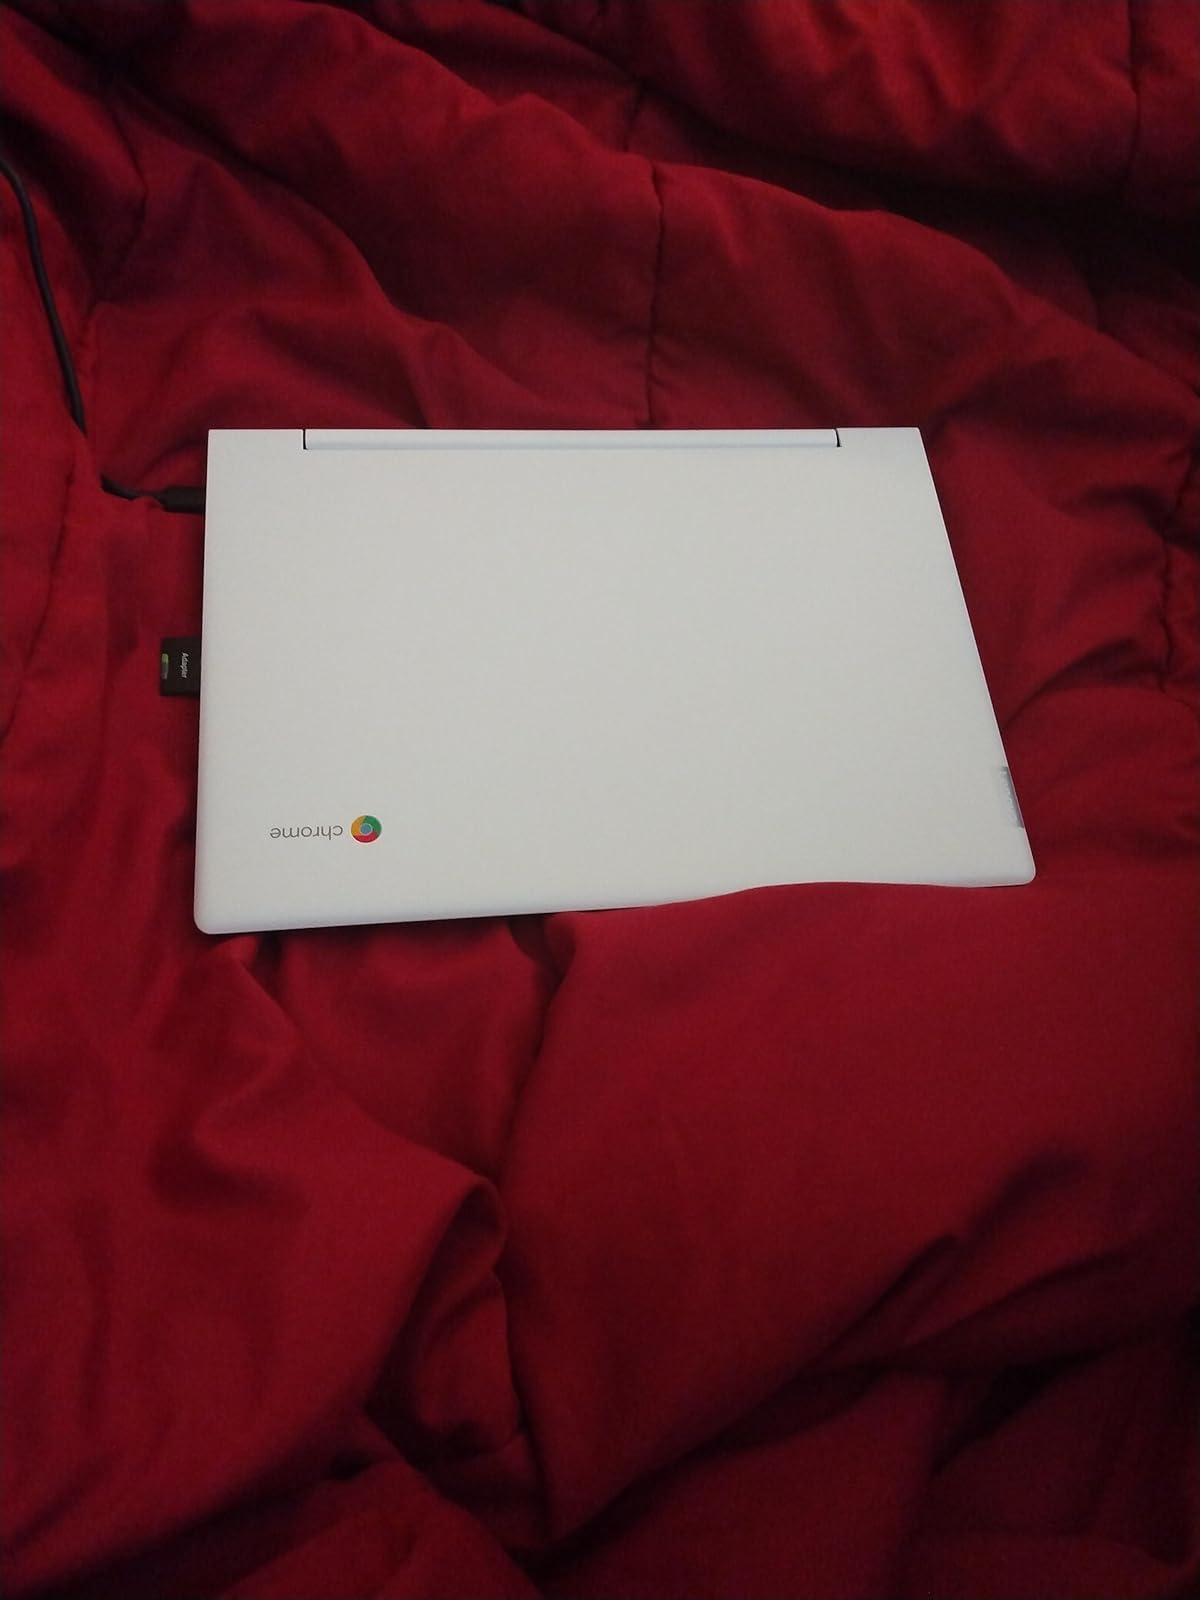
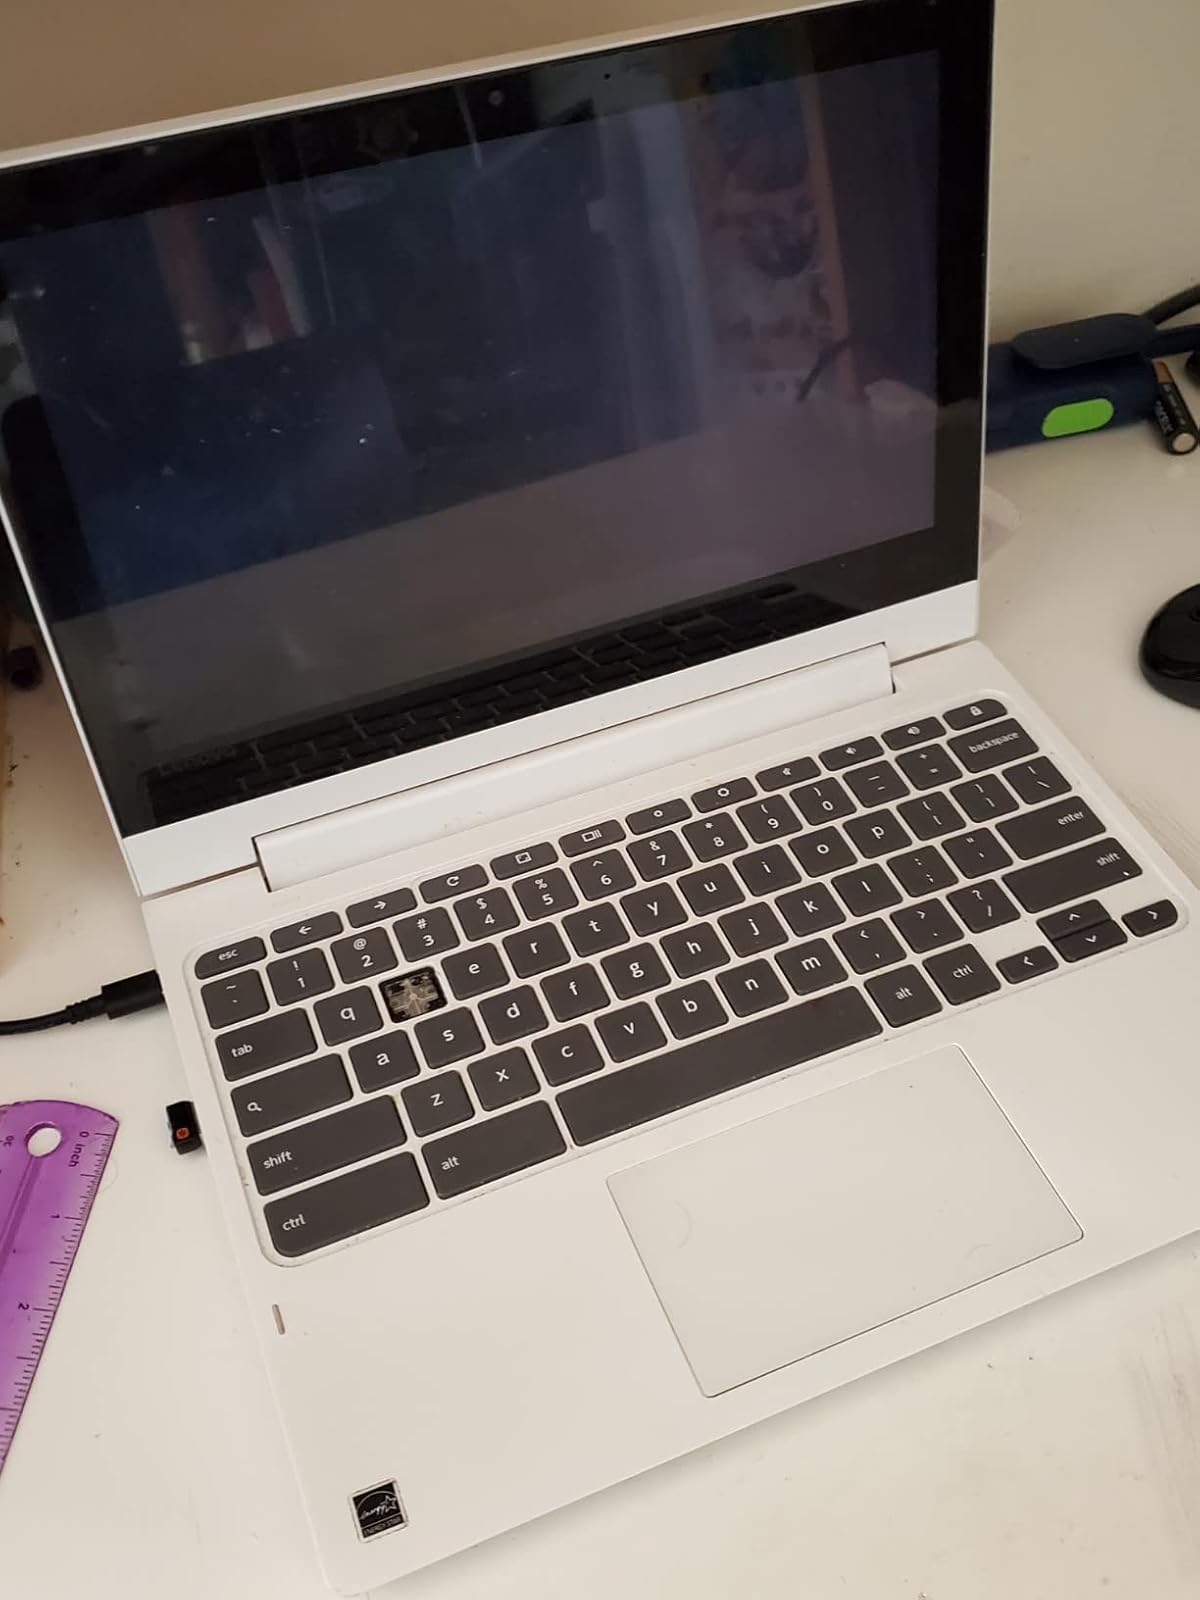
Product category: laptop
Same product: yes